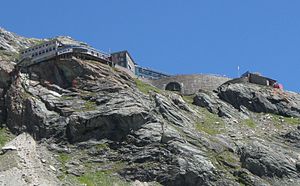
Großglockner Gletscherbahn
Franz Josefs Höhe set nedefra med en af kabelbanens vogne yderst til højre i billedet
Großglockner Gletscherbahn er en kabelbane, der går fra Franz Josefs Höhe ved Großglockner-Hochalpenstraße og ned til Pasterze-gletsjeren, Østrigs største gletsjer.